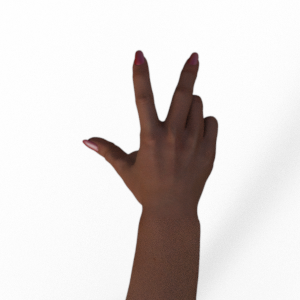
Label: scissors